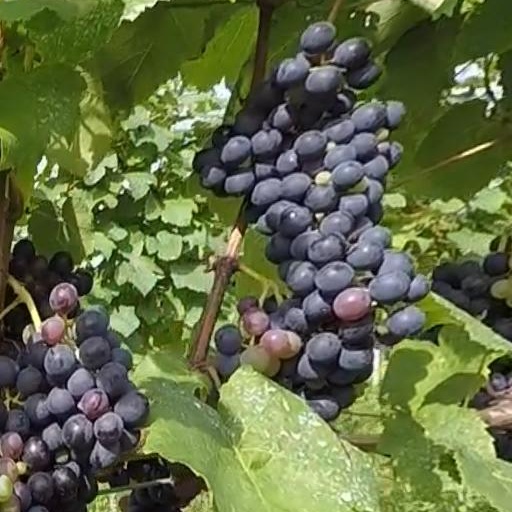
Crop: grape